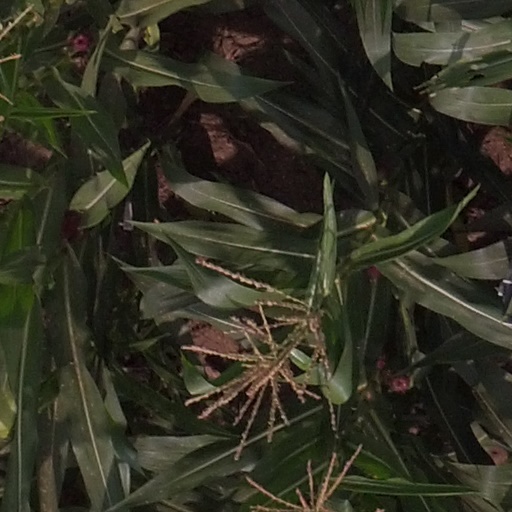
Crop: maize; corn